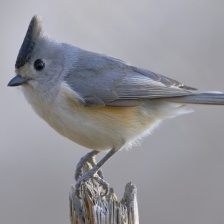
Species: TIT MOUSE
Scientific name: PARIDAE
ImageNet parent category: chickadee